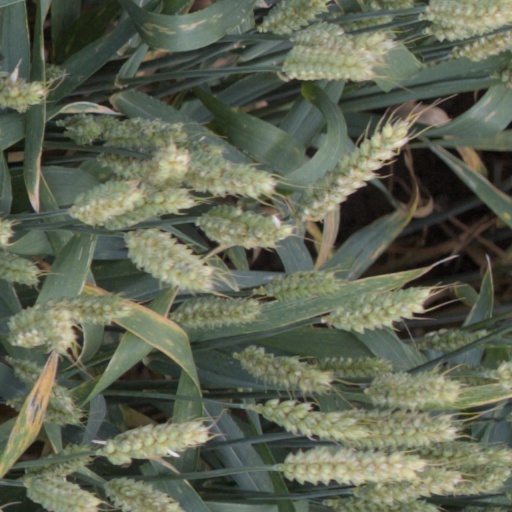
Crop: wheat